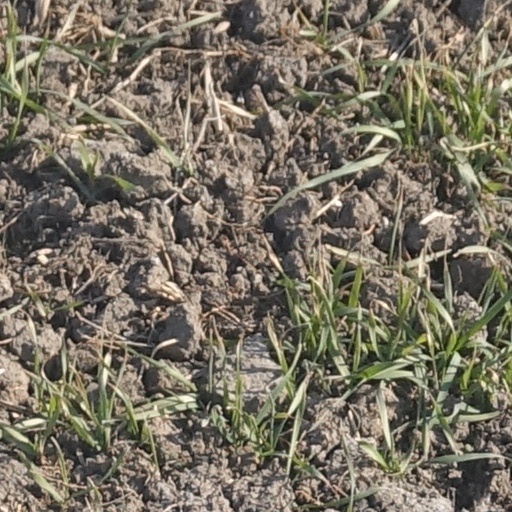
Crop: wheat